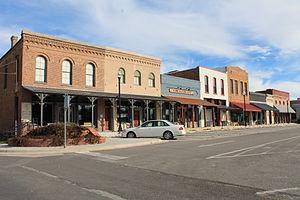
La ville américaine de Pilot Point est située dans le comté de Denton, dans le Texas. Elle comptait 3 856 habitants lors du recensement de 2010.